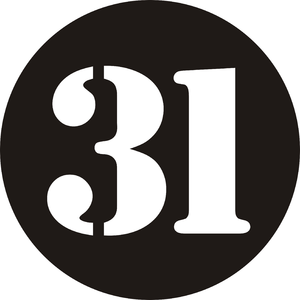
Stratégie-31 est une série de protestations civiles en Russie pour le droit de la liberté de réunion garantie par l'article 31 de la Constitution de la Fédération de Russie. Depuis le 31 juillet 2009, les protestations ont lieu à Moscou sur la place Triumfalnaya à 18h chaque 31 du mois qui a 31 jours.